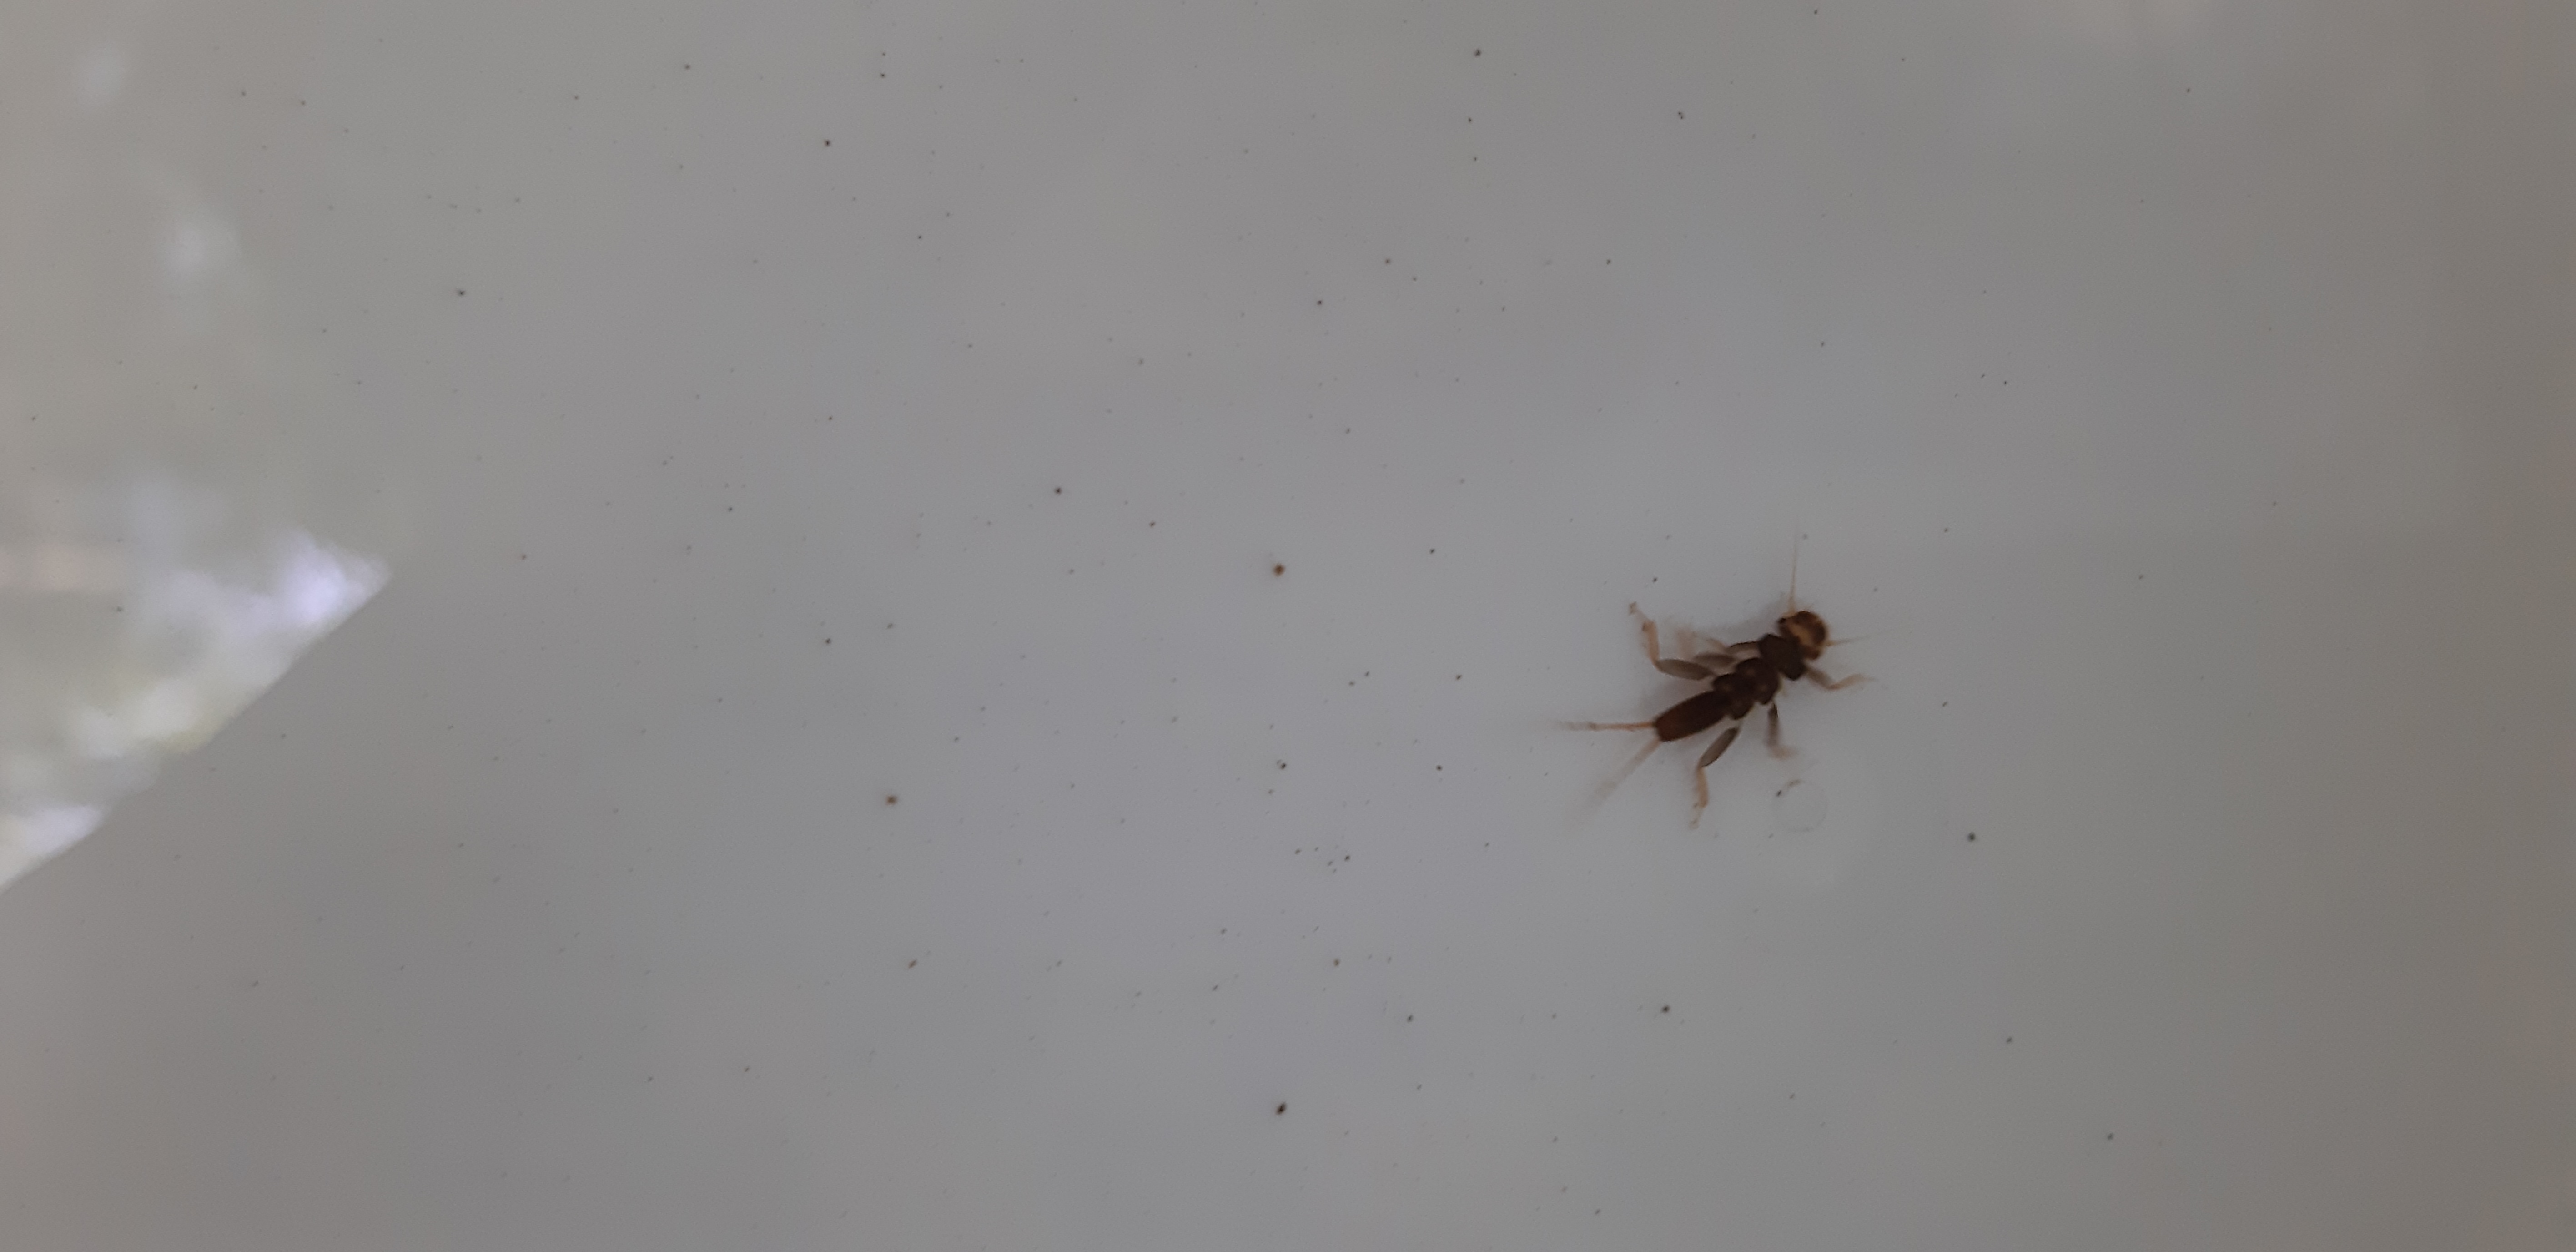
Macroinvertebrate group: stoneflies